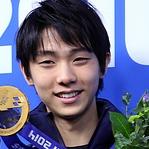
Age: 19